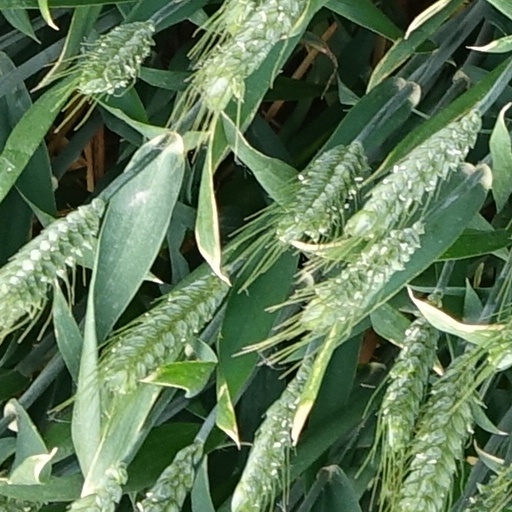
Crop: wheat